Bashar al-Assad

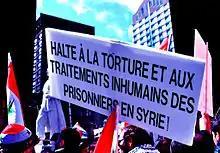
Demonstration in Montreal in solidarity with the people of Syria. The sign reads: "Stop torture and inhumane treatment of prisoners in Syria!"

In 2015, several members of the Assad family died in Latakia under unclear circumstances. On 14 March, an influential cousin of Assad and founder of the shabiha, Mohammed Toufic al-Assad, was assassinated with five bullets to the head in a dispute over influence in Qardahathe ancestral home of the Assad family. In April 2015, Assad ordered the arrest of his cousin Munther al-Assad in Alzirah, Latakia. It remains unclear whether the arrest was due to actual crimes.